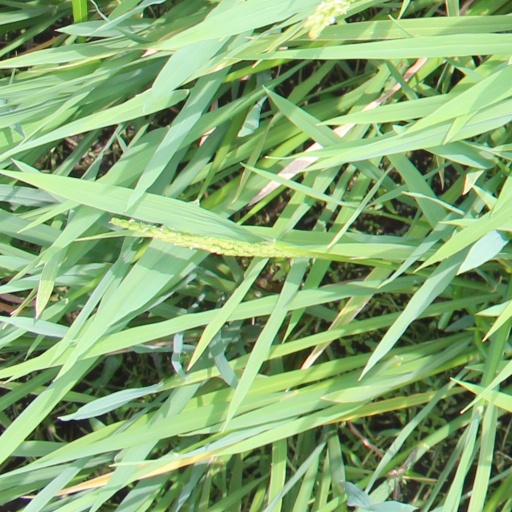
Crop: rice